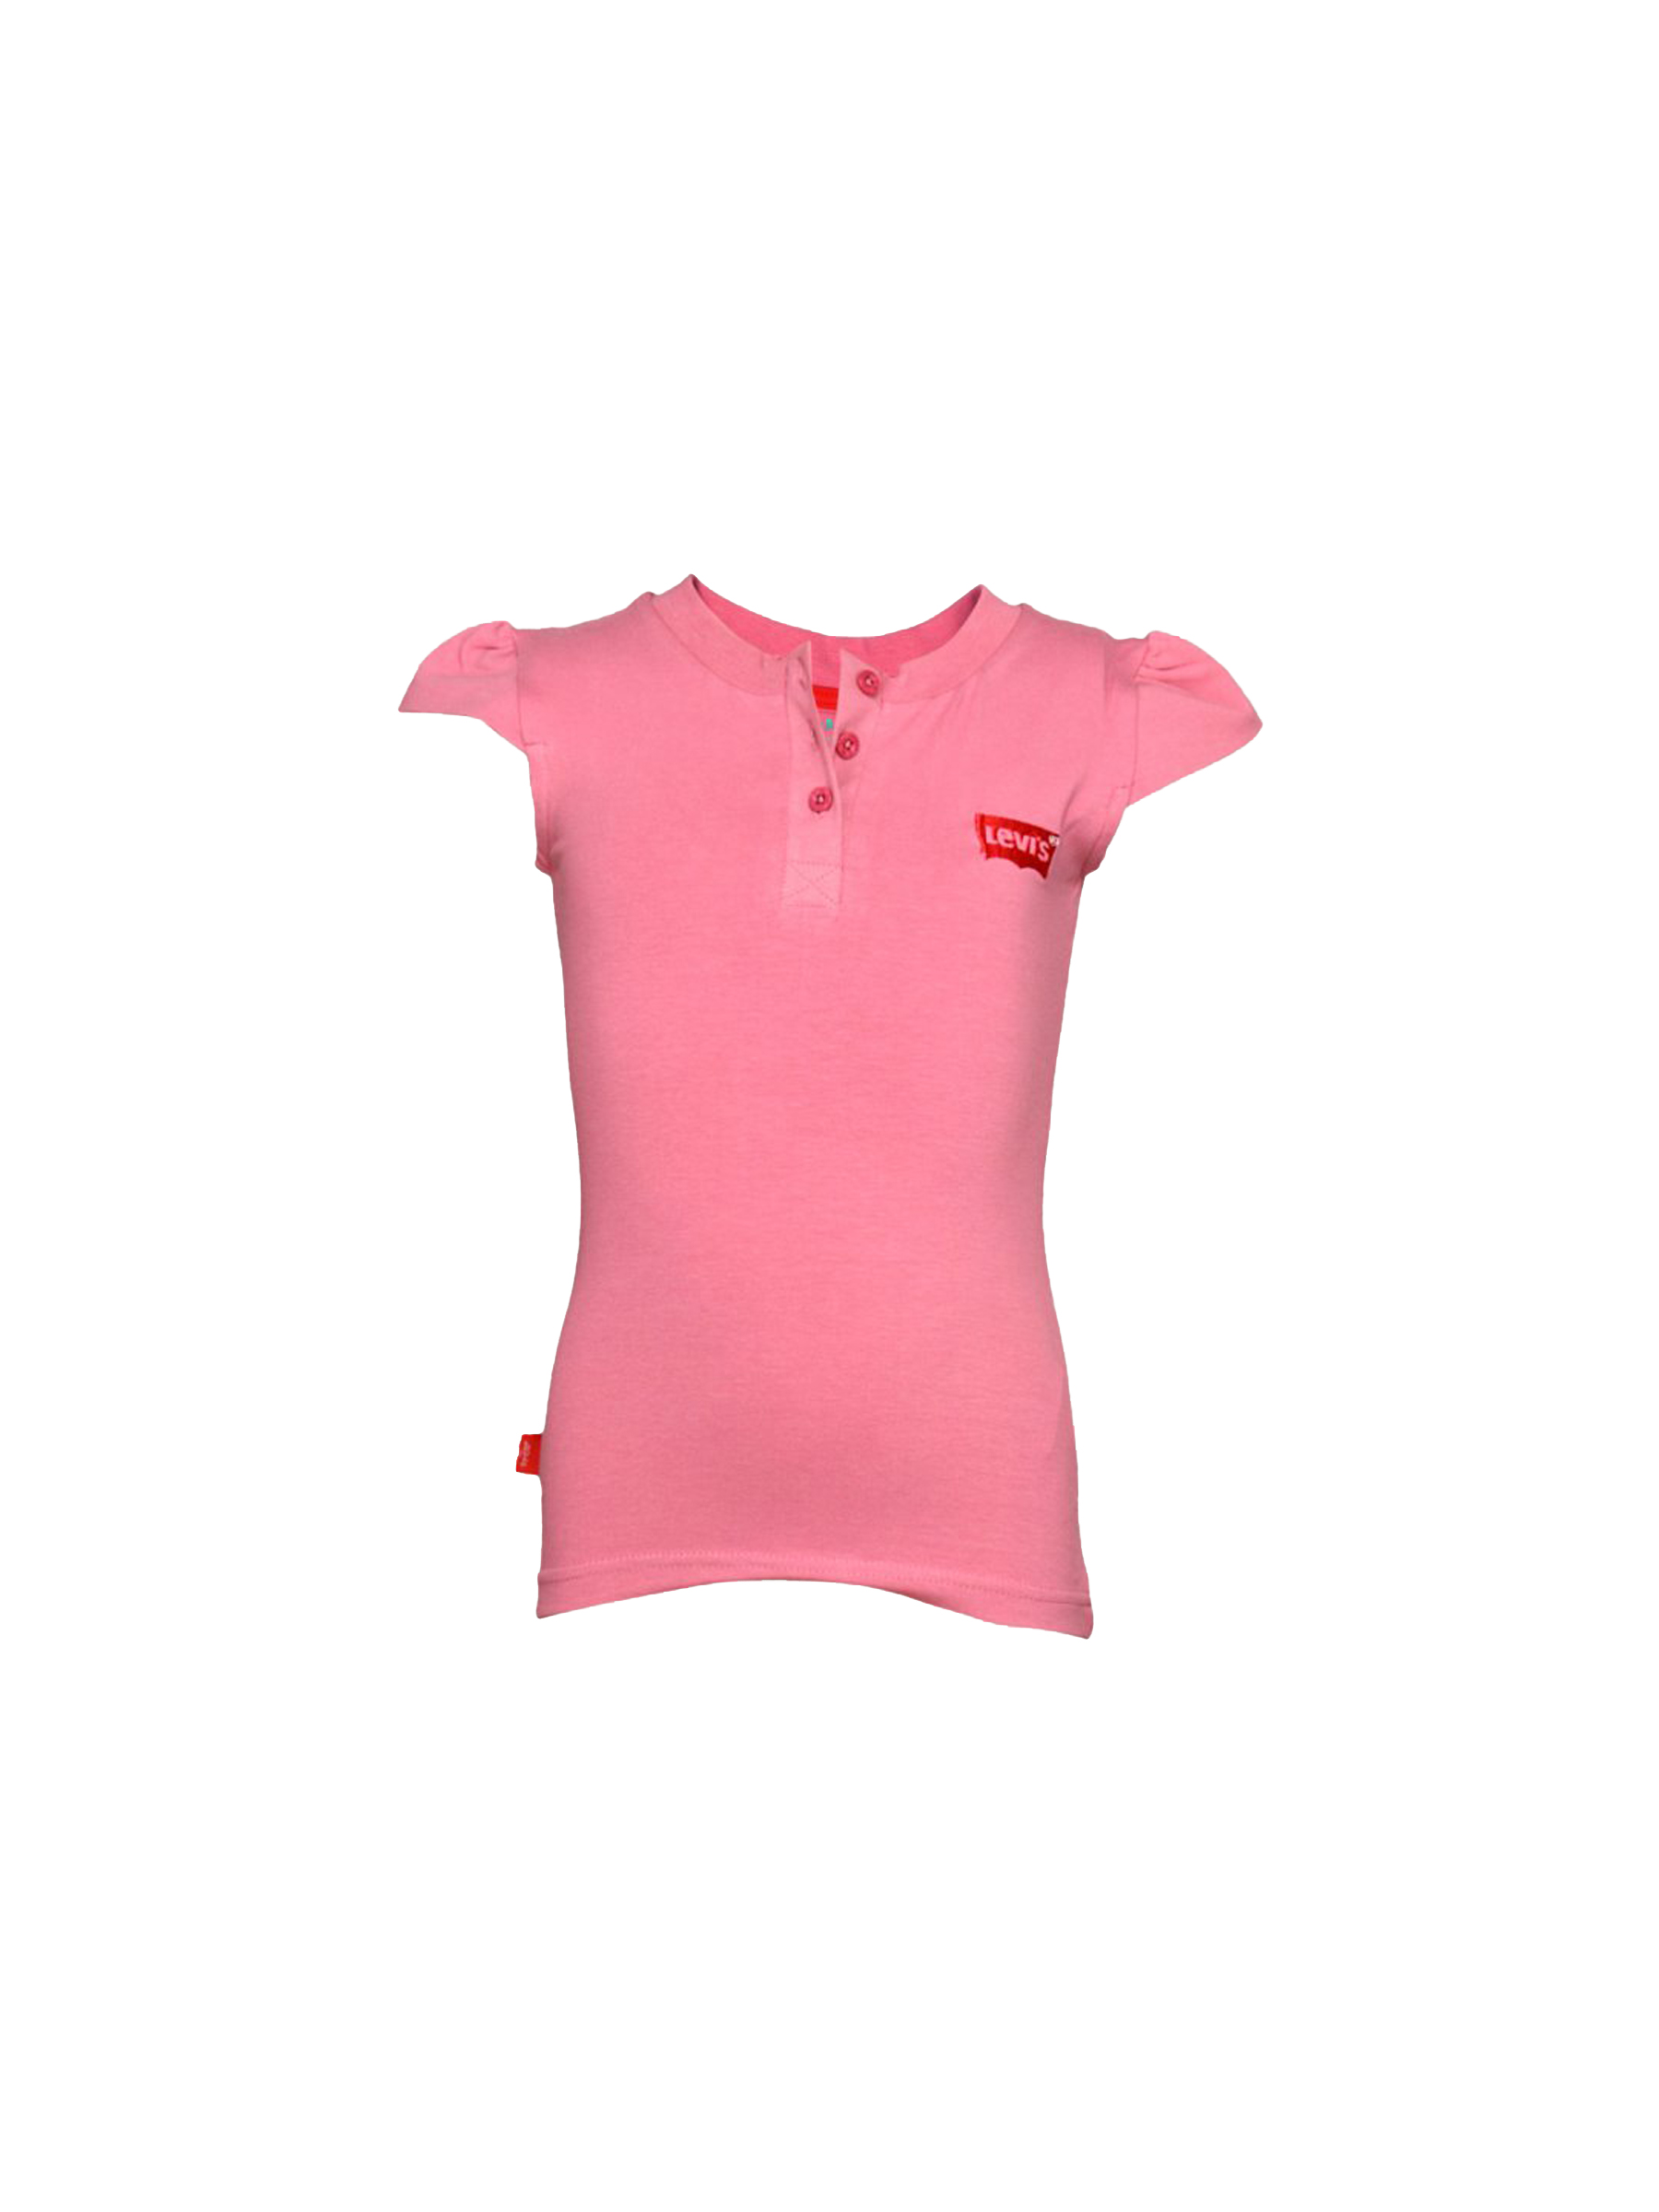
Levis Kids Girl's Dana Pink Teens Kidswear
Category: Apparel / Topwear / Tops
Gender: Women
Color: Pink
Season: Summer 2011
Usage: Casual